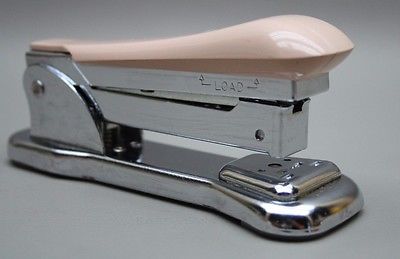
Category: stapler